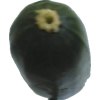
Label: dark_zucchini